Balafon

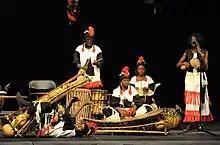
Children from Burkina Faso performing in Warsaw, Poland, during the 5th Cross Culture Festival, September 2009

The balafon has seen a resurgence since the 1980s in the growth of African Roots Music and World Music. Most famous of these exponents is the Rail Band, led by Salif Keita. Even when not still played, its distinctive sound and traditional style has been exported to western instruments. Maninka from eastern Guinea play a type of guitar music that adapts balafon playing style to the imported instrument.